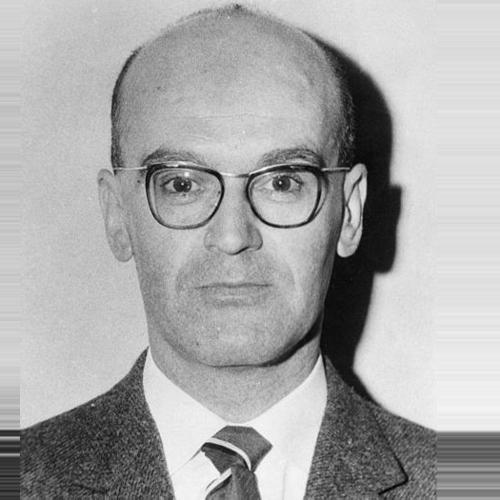
Age: 39